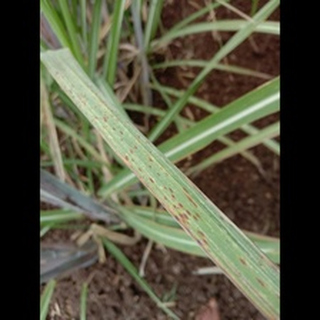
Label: sugarcane_rust